Stephen Longfellow

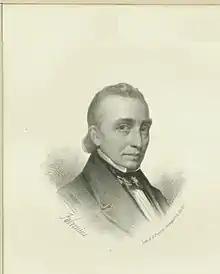

Stephen Longfellow (March 23, 1776 – August 2, 1849) was a U.S. Representative from Maine.